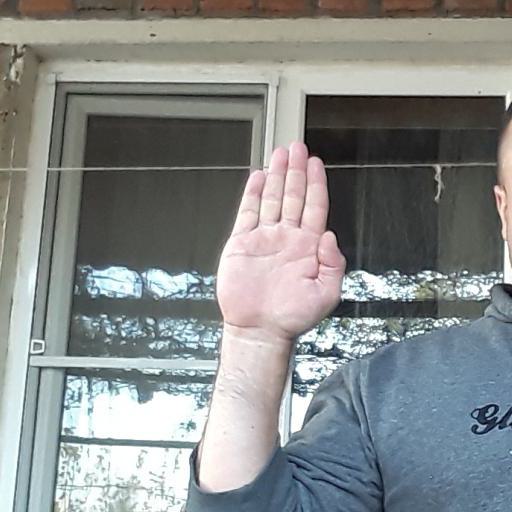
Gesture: stop